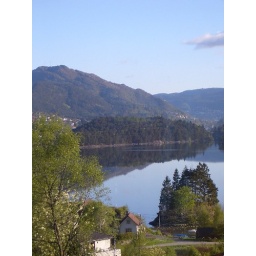
zoom of view outside my window in the room I'm sleeping in.